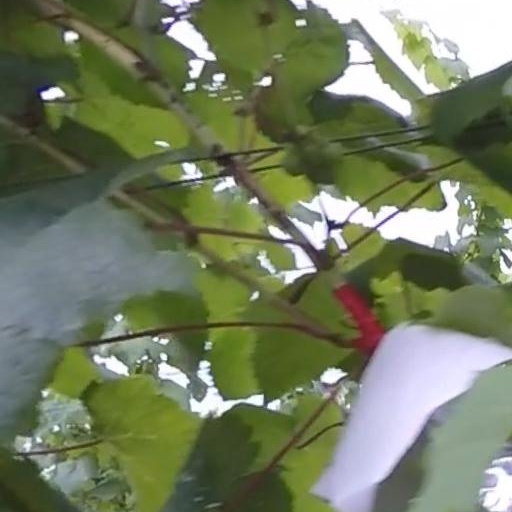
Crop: grape